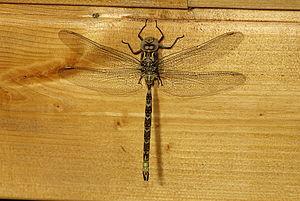
Aeschne paisible photographiée en Normandie 14
Cette liste recense les odonates répertoriés dans le canton de Genève par un ouvrage de 1996, complété par un ouvrage de 2012.